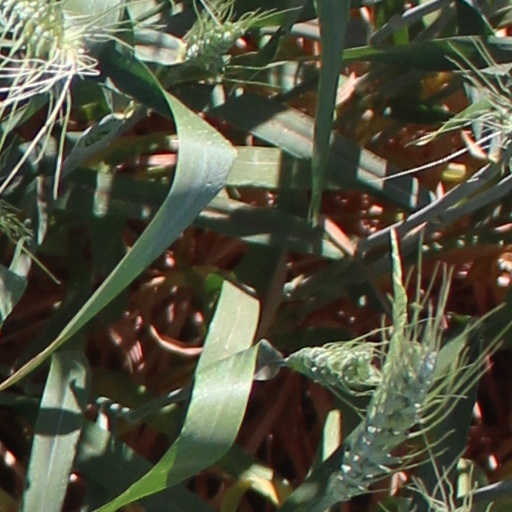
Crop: wheat